Protein tandem repeats

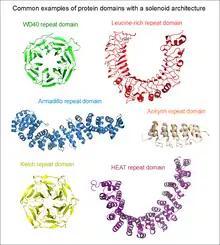
Common examples of protein tandem repeat structures: the WD40 repeat domain of beta-TrCP (green), leucine-rich repeat domain of TLR2 (red), armadillo repeat domain of beta-catenin (blue), ankyrin repeat domain of ANKRA2 (orange), kelch repeat domain of Keap1 (yellow) and HEAT repeat domain of a PP2A regulatory subunit R1a (magenta).

An array of protein tandem repeats is defined as several (at least two) adjacent copies having the same or similar sequence motifs. These periodic sequences are generated by internal duplications in both coding and non-coding genomic sequences. Repetitive units of protein tandem repeats are considerably diverse, ranging from the repetition of a single amino acid to domains of 100 or more residues.